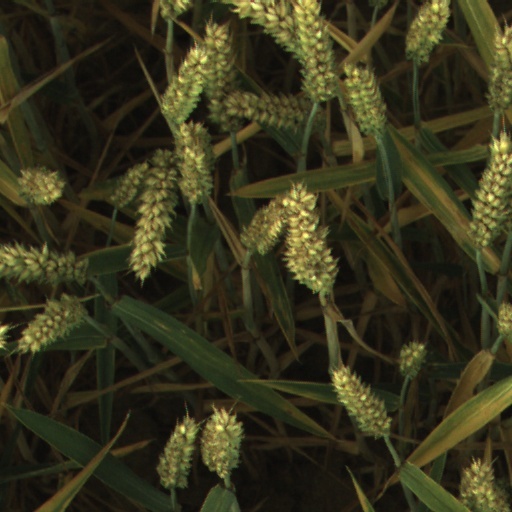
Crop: wheat